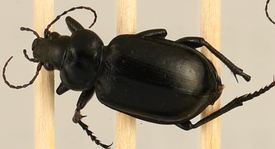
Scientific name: Calosoma affine
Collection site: Konza Prairie Agroecosystem NEON (KONA), plot KONA_007